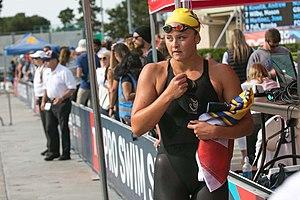
Katie McLaughlin, née le 9 juillet 1997, est une nageuse américaine.